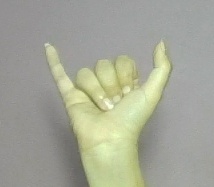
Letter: ya